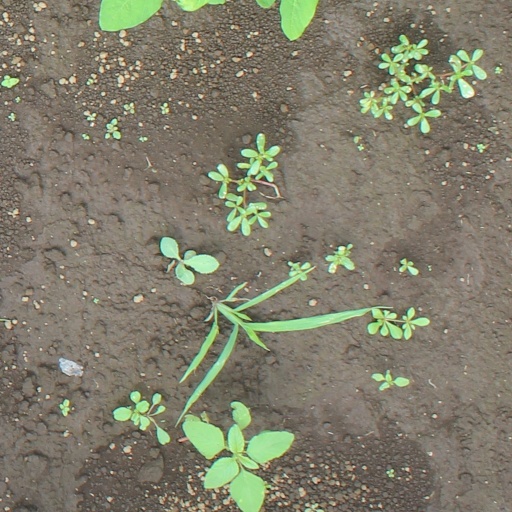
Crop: soybean